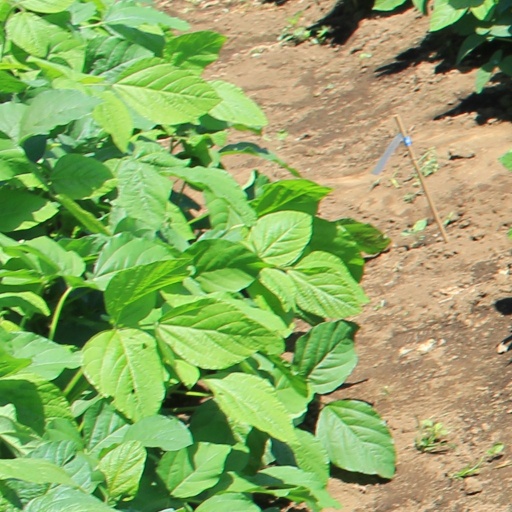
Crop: soybean